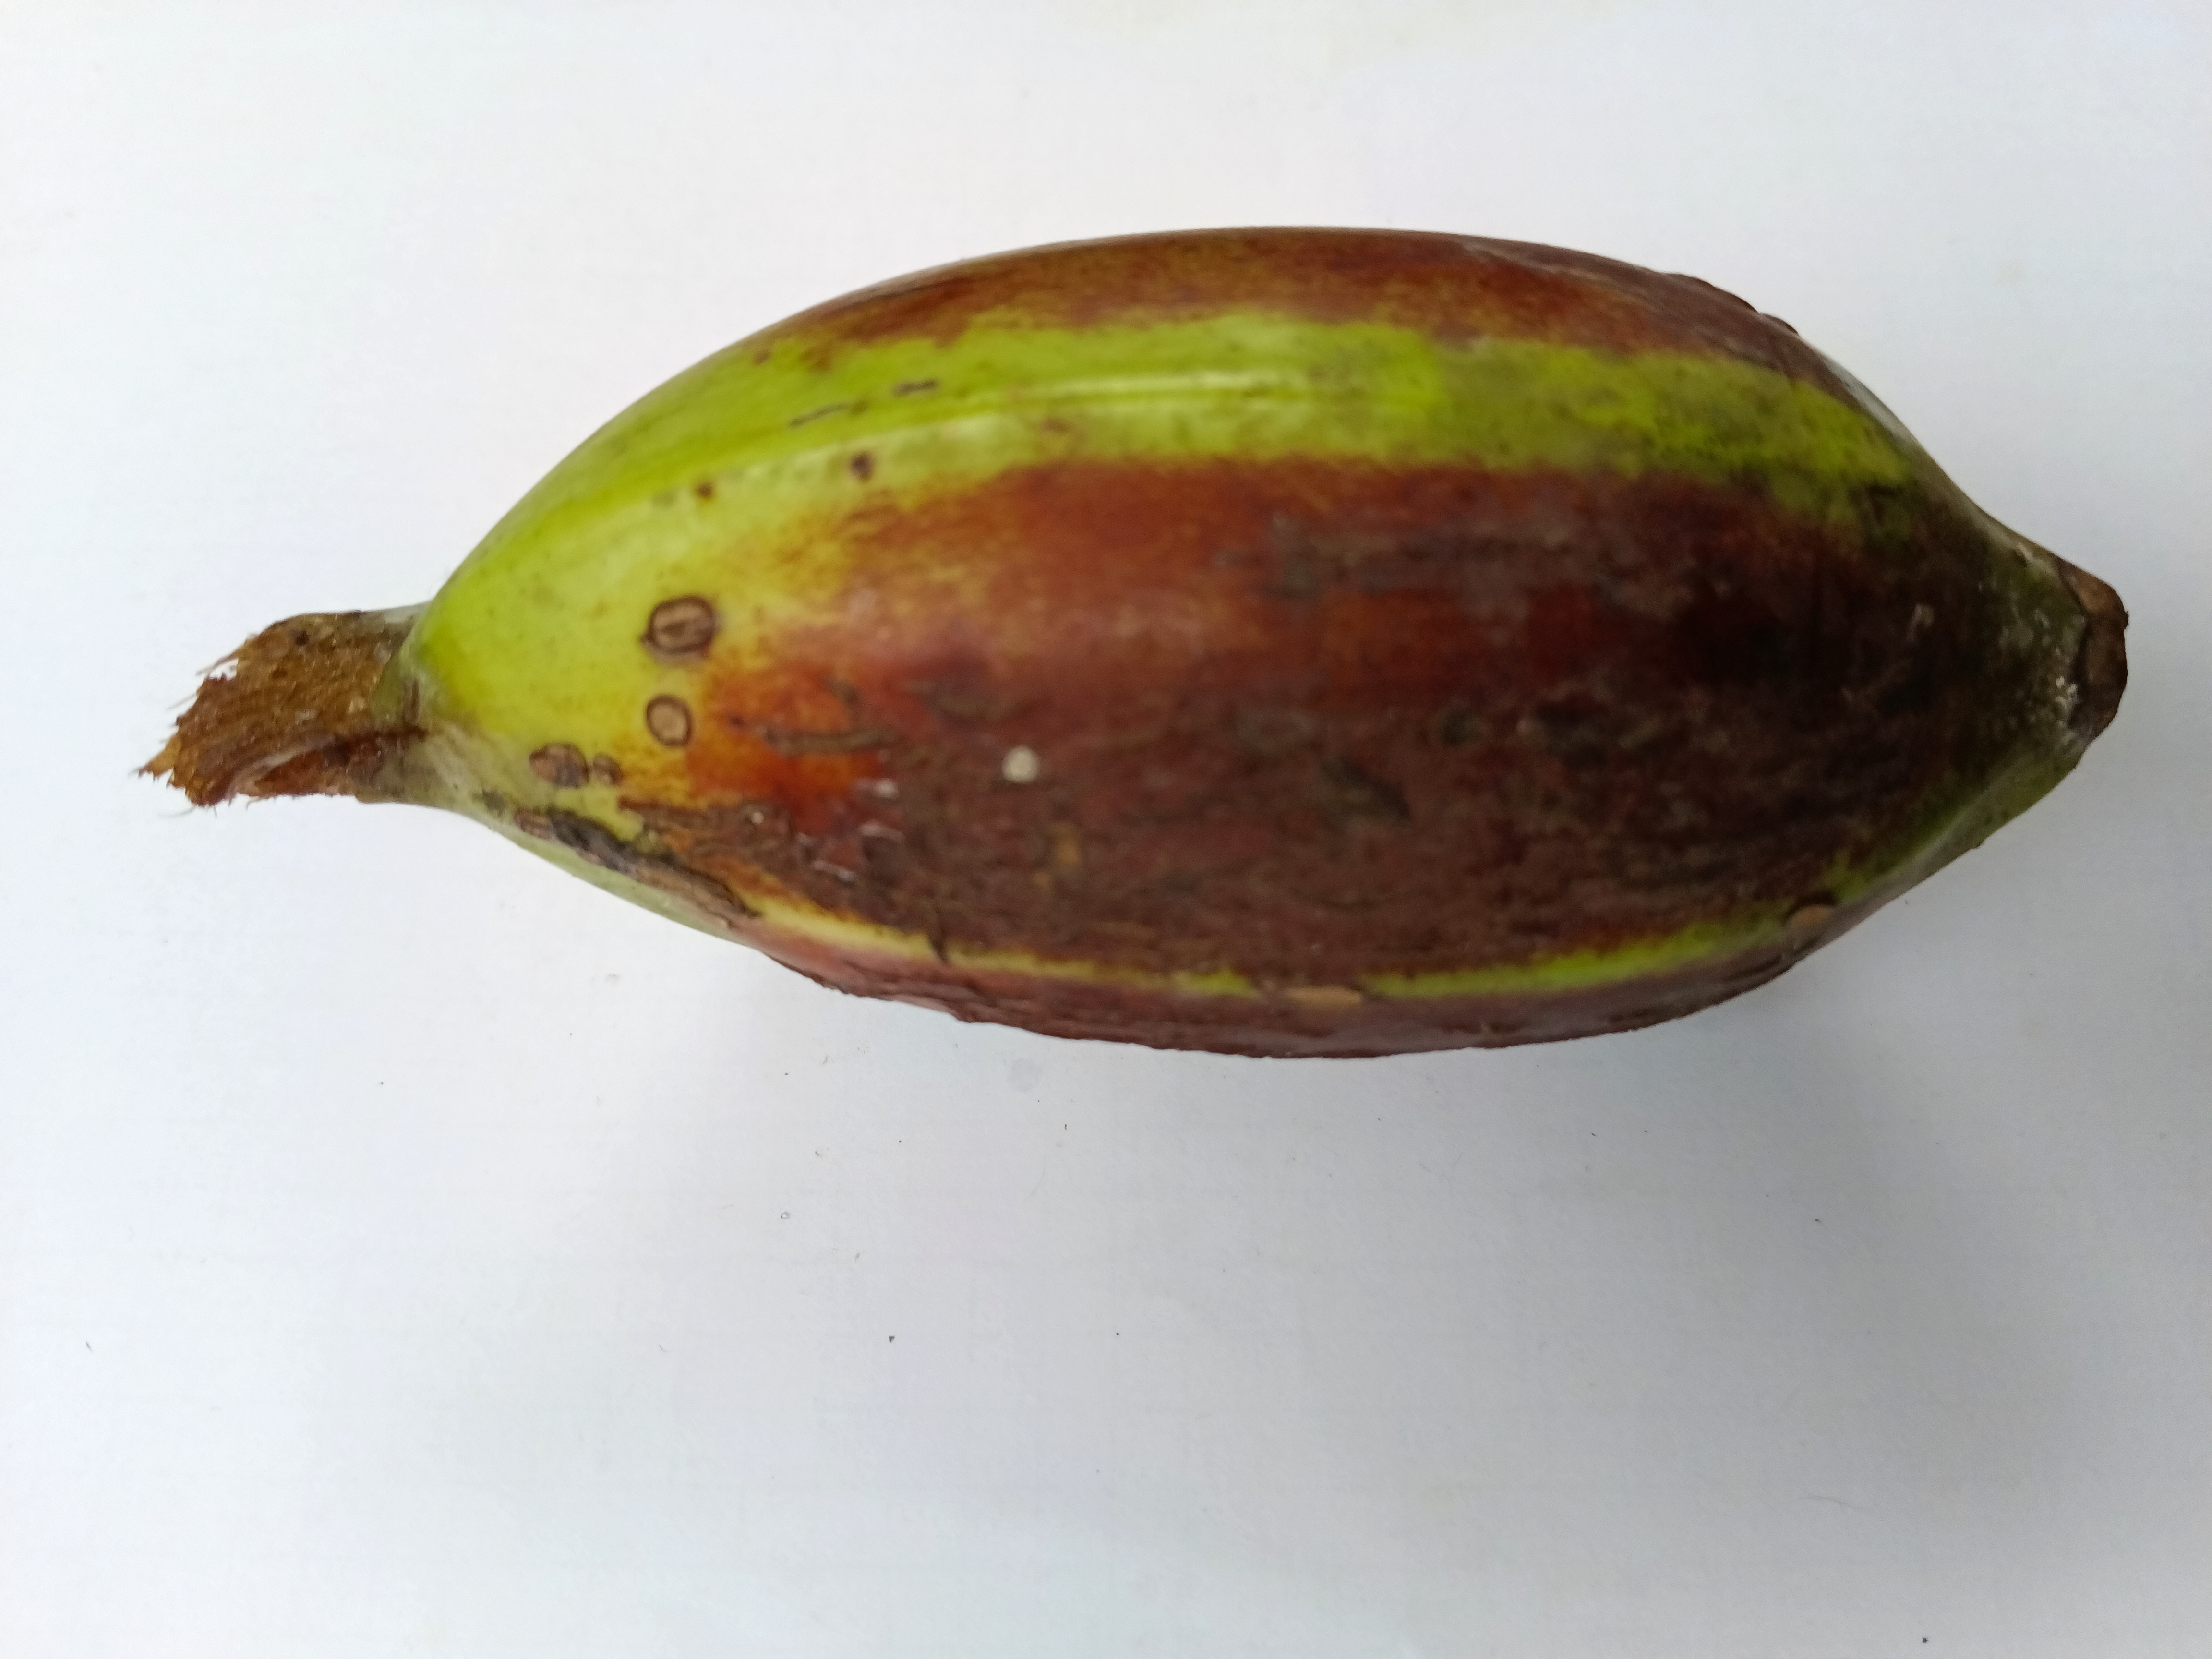
Banana variety: Bichi